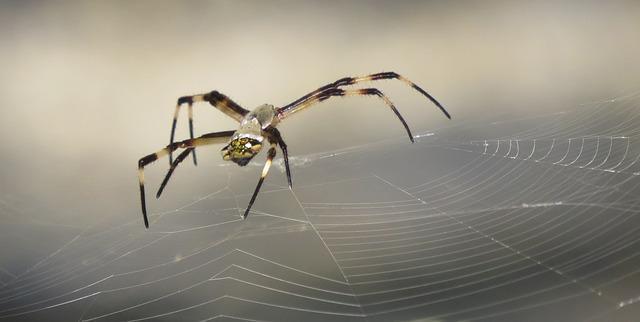
spider